Miner's figure

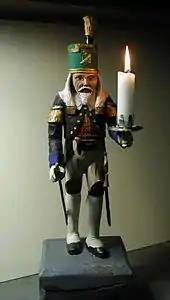
An Ore Mountain miner's figure as a candle holder

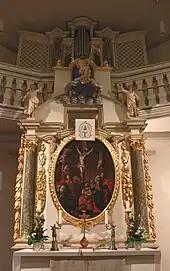
The altar of the church in Crandorf with two tin miner's lights as altar lights in the foreground

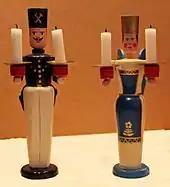
Miner and angel as Christmas light bearers

A miner's figure is a traditional Christmas decoration from the Ore Mountains of central Europe. Miners' figures are turned or carved out of wood, and often bear two candles. They are usually displayed together with an angelic figure, also bearing a candle. This pair is intended to symbolize the relationship between man and woman or the worldly and spiritual aspects of life.